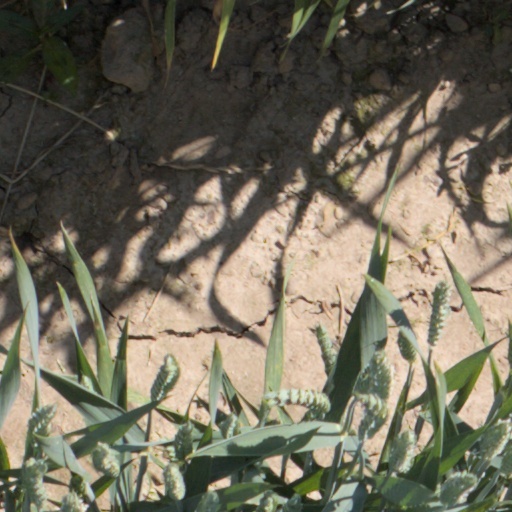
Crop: wheat